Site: brandenburg
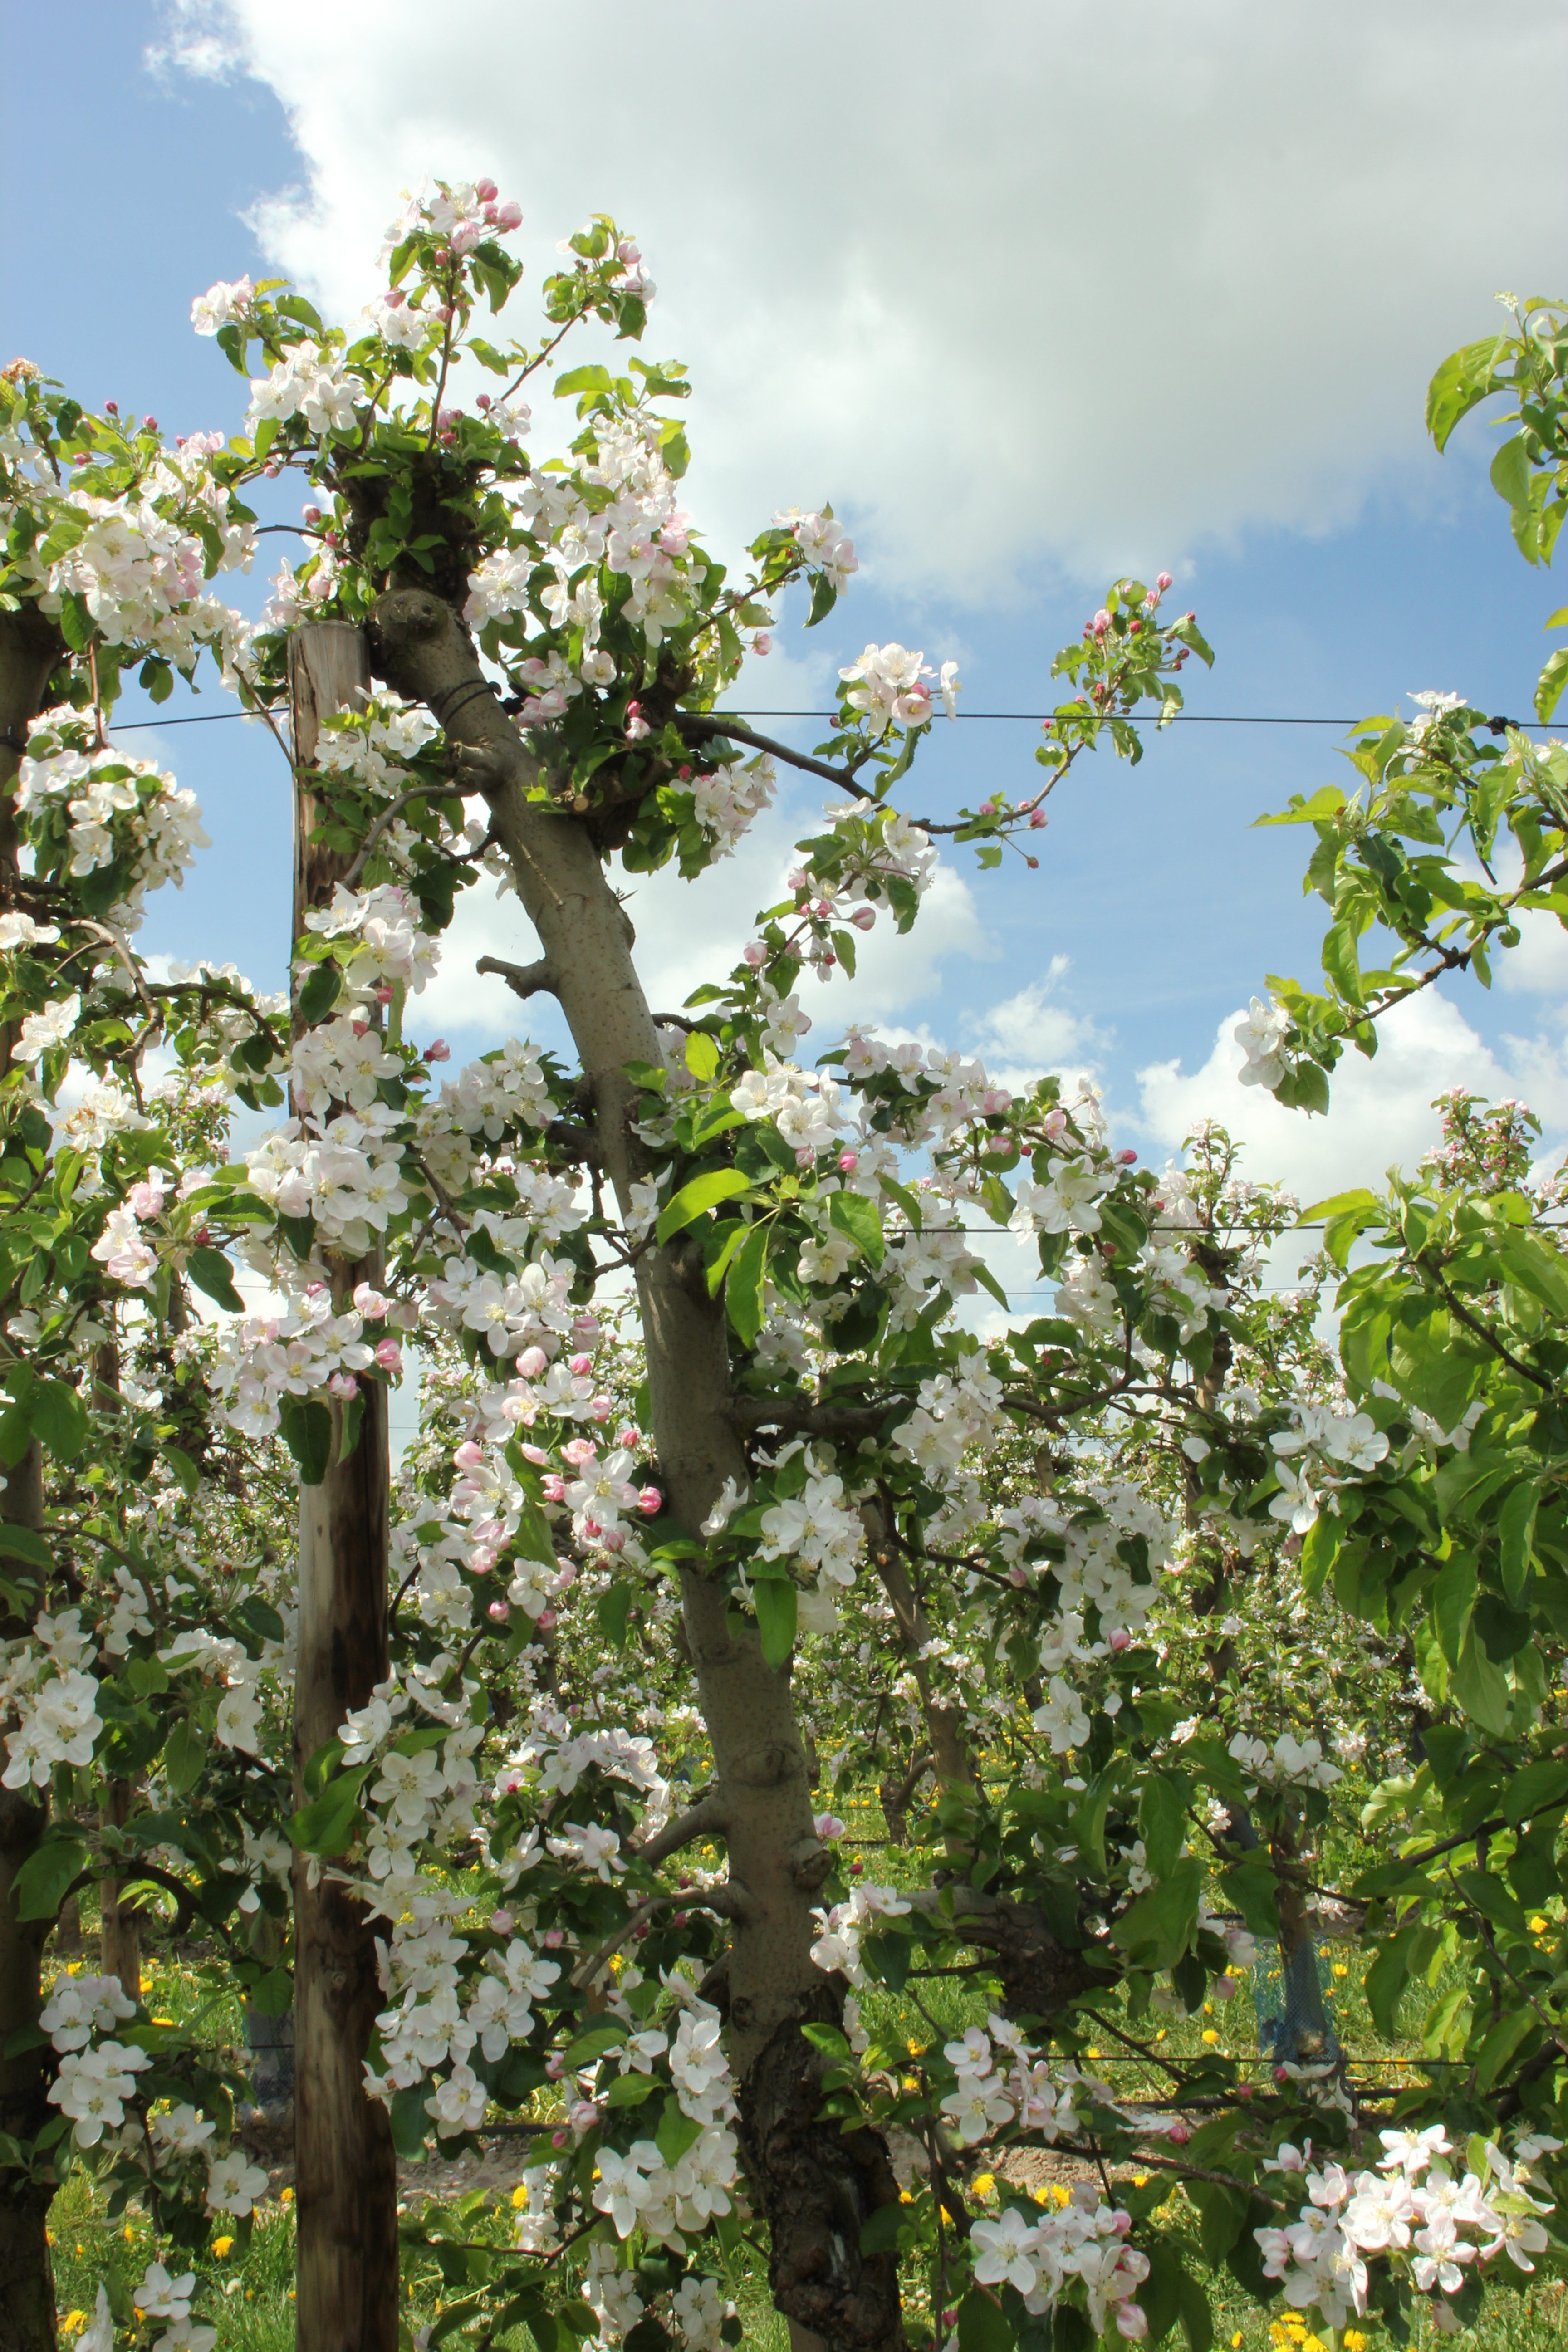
Growth stage (BBCH 65): Flowering